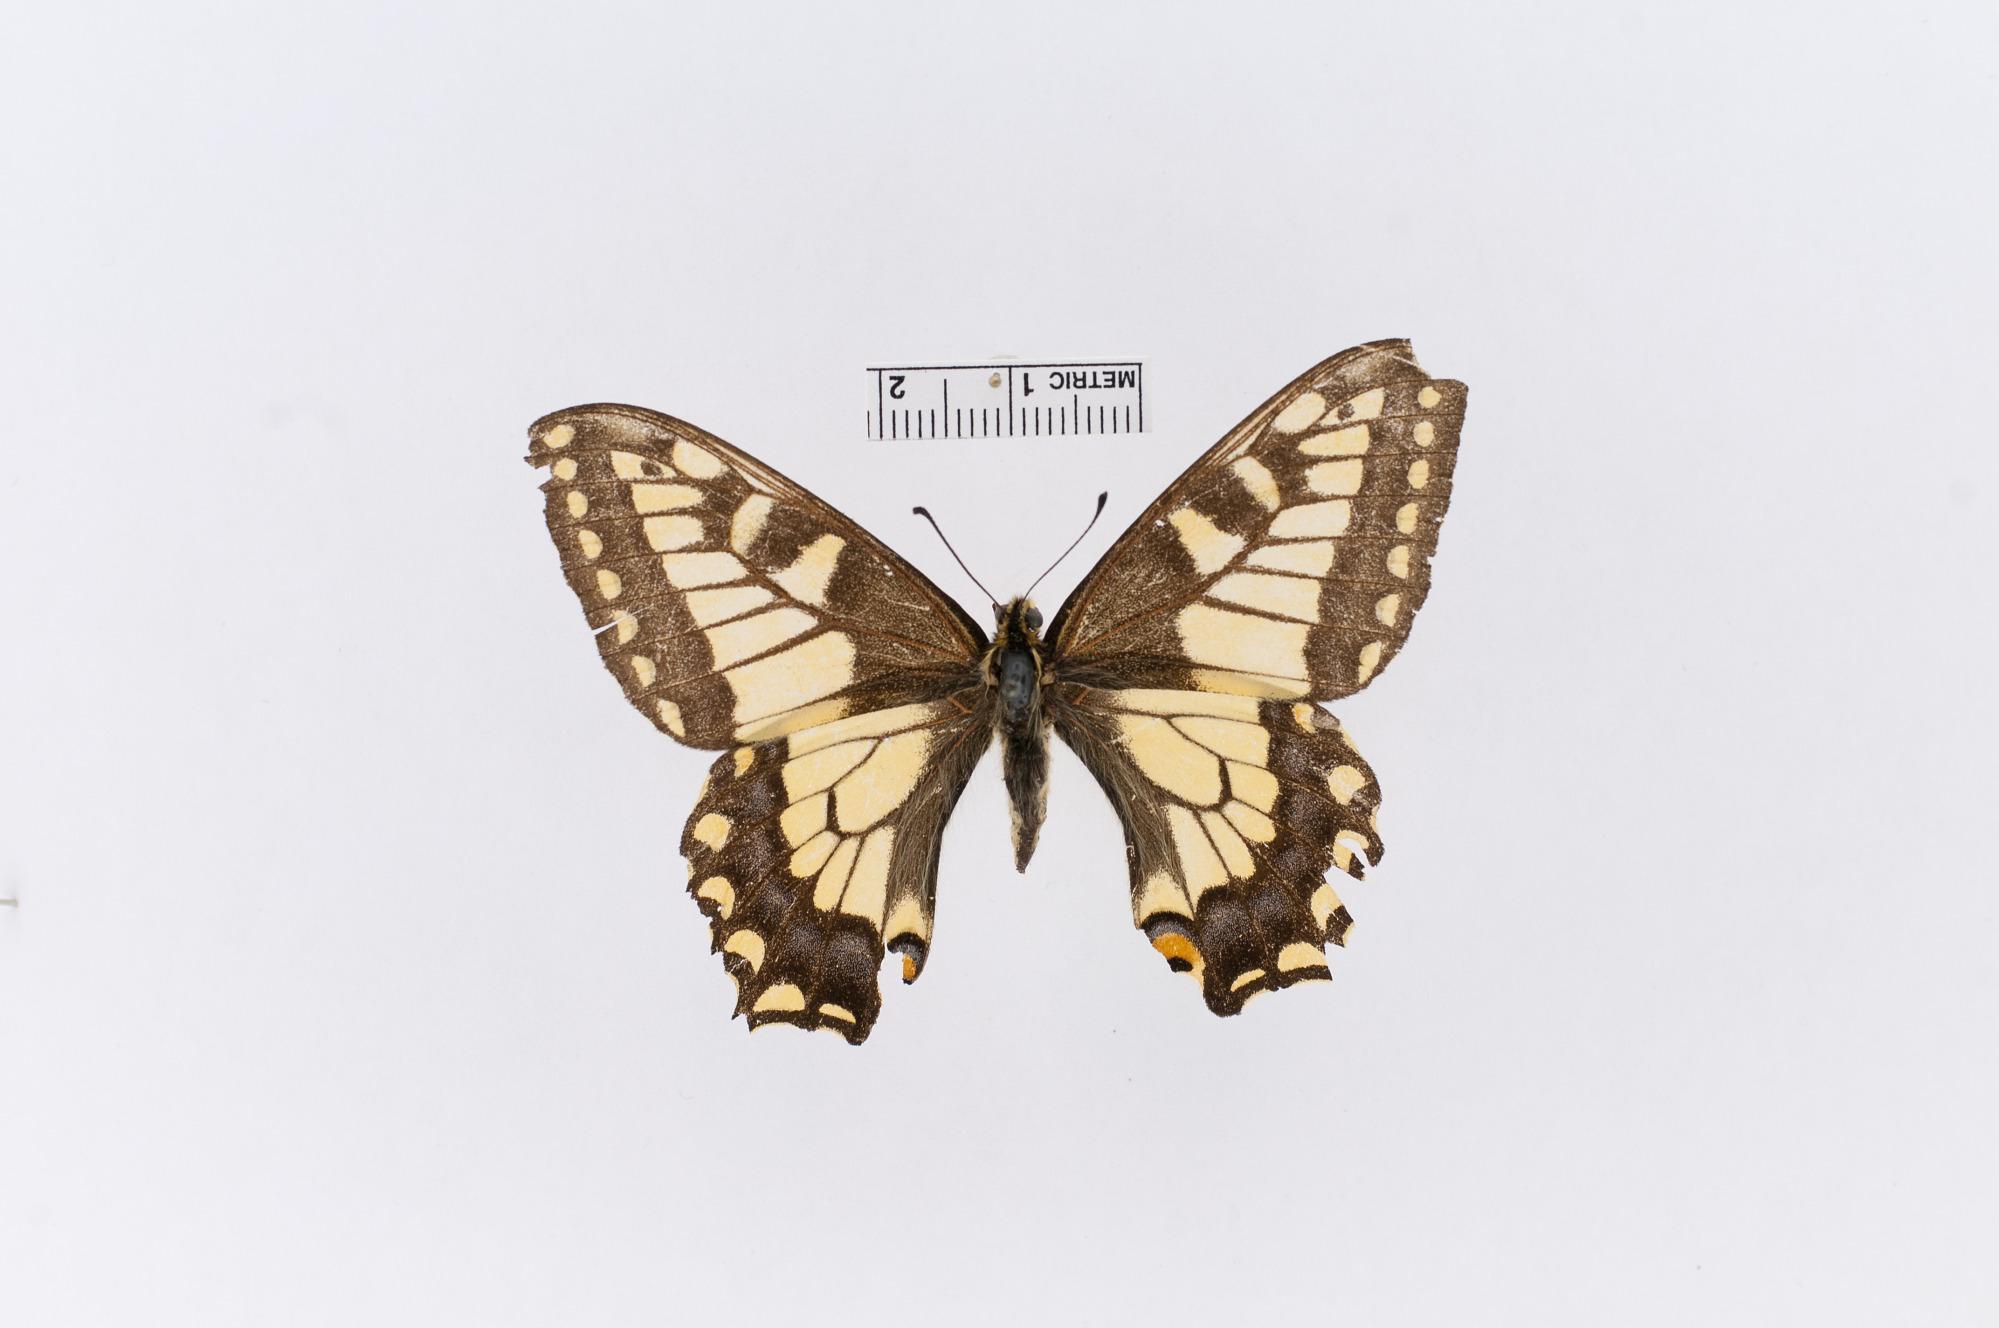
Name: Papilio machaon hudsonianus
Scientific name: Papilio machaon hudsonianus Clark, 1932
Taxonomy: Animalia, Arthropoda, Insecta, Lepidoptera, Papilionidae, Papilioninae
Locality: Kettle Rapids, Nelson River, Hudson Bay Railway, Manitoba, Canada
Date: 8 Jul 1914